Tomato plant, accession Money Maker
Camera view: vertical (180 deg); turntable rotation: 180 degrees
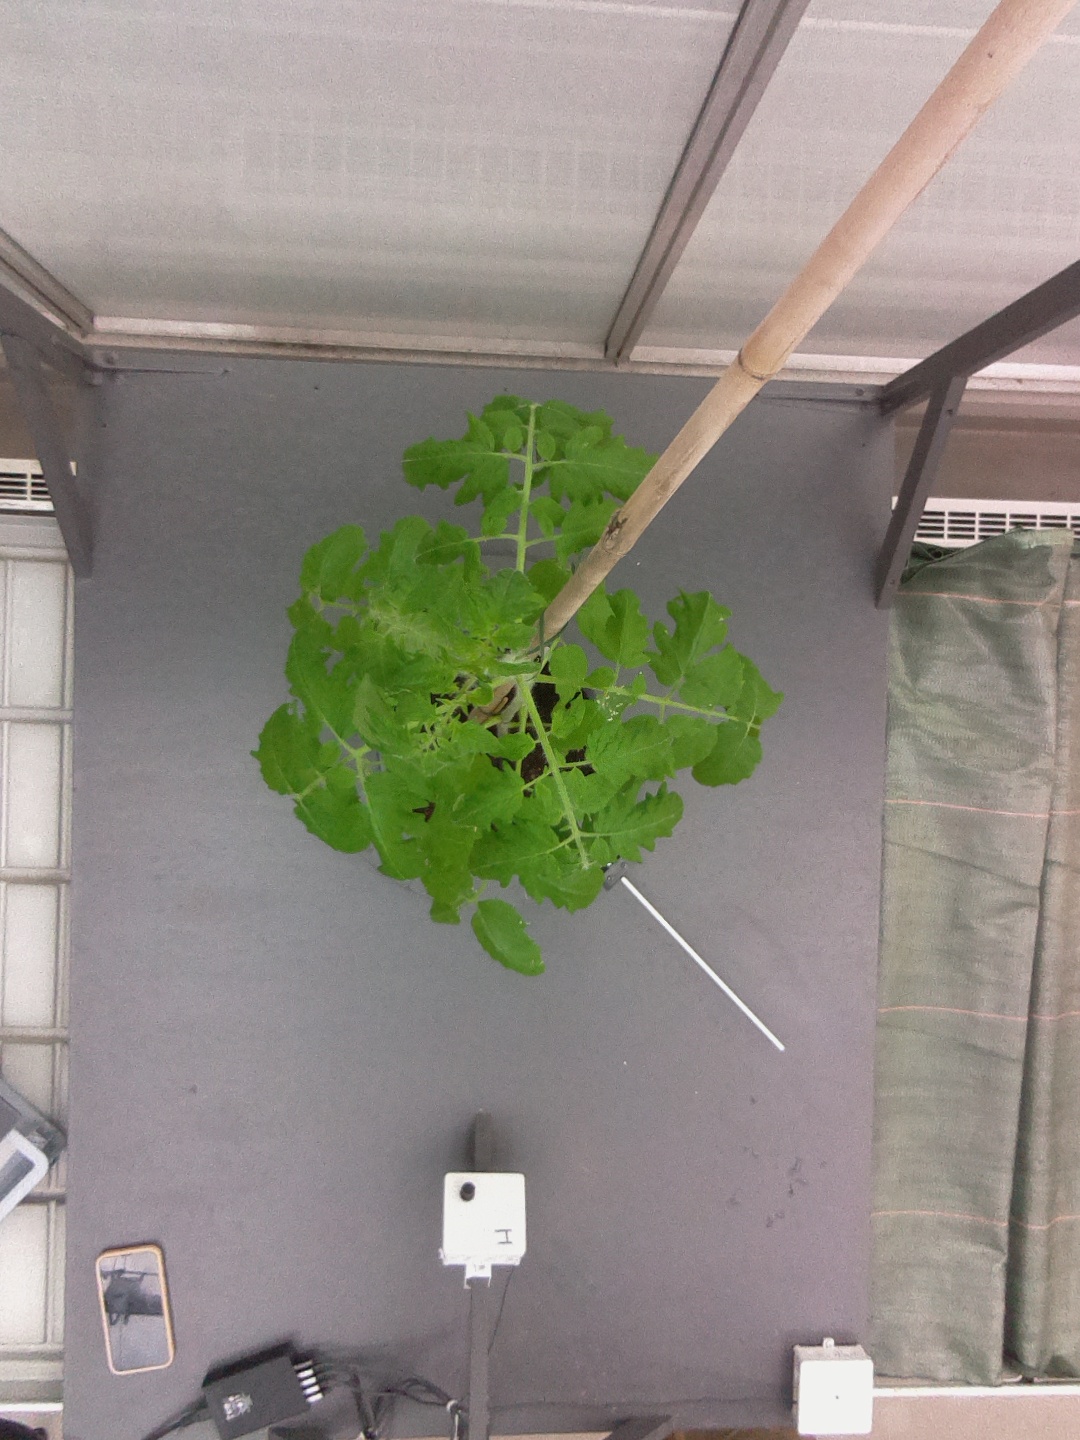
BBCH growth stage 52: 2 inflorescences visible